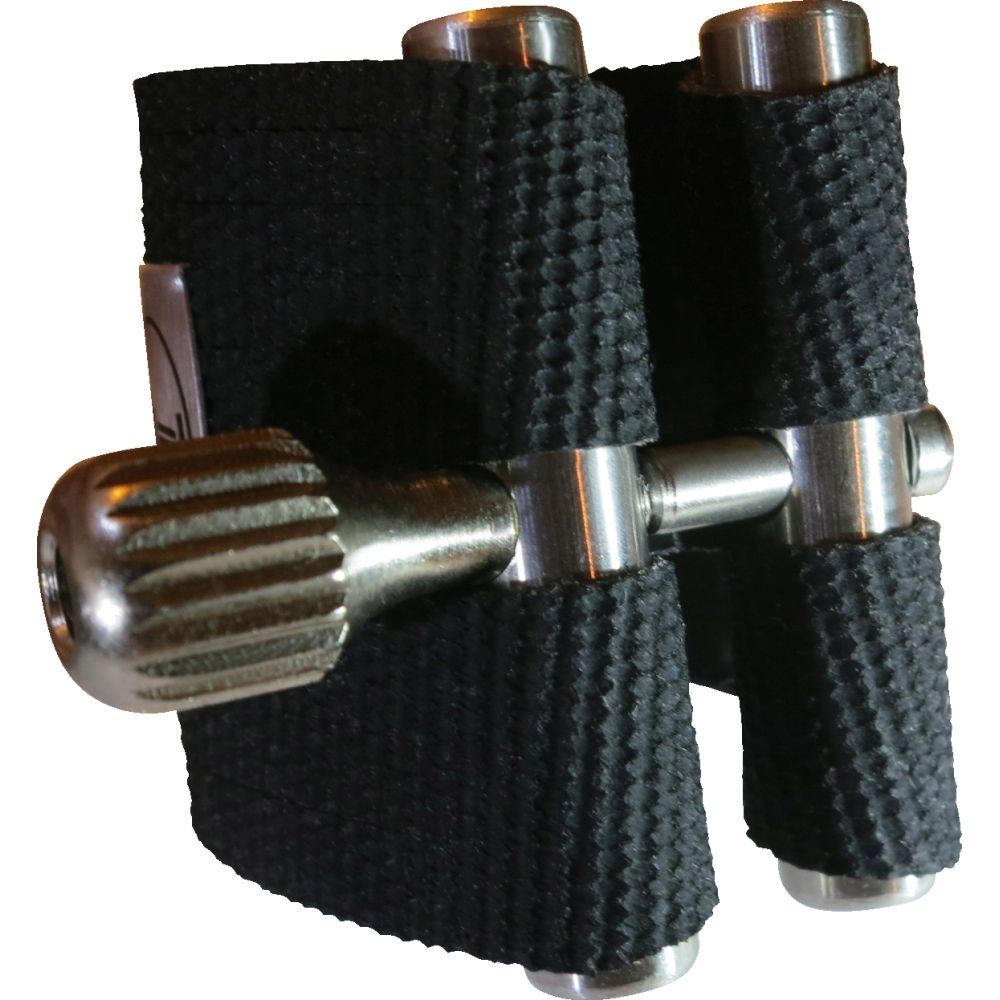
Van Gogh Clarinet Ligatures
Van Gogh A BIG ligature with a BIG sound! The Van gogh is 30-50% taller than any other standard ligature! Break the paradigm of dark or bright and enjoy full freedom of expression! * Offers great presence and access to a fuller tonal spectrum * Eliminate pinch points that restrict vibration * Offers excellent intonation, response, projection & articulation * Supports and stabilizes without mashing the reed, yet grips firmly. reducing reed shift... great for synthetic reeds! * Its neutral tone responds readily to subtle adjustments, giving the player the ultimate control. * Lively & Strong, passionate & dark, smooth & sweet, the Van Gogh does it all! Often selected by: * Soloists & recording artists who want a clean, uncolored tone * Concert band/orchestra players * Jazz players * Rock/blues band players... Marching band players
Brand: Rovner
Category: Arts & Entertainment > Hobbies & Creative Arts > Musical Instrument & Orchestra Accessories > Woodwind Instrument Accessories > Clarinet Accessories > Clarinet Parts